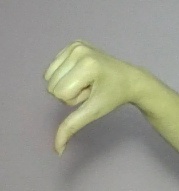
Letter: waw